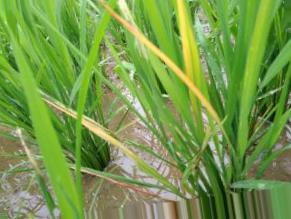
Nhãn: Tungro virus